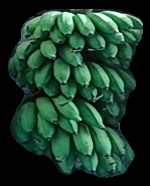
Variety: rasbale
Grade: grade2